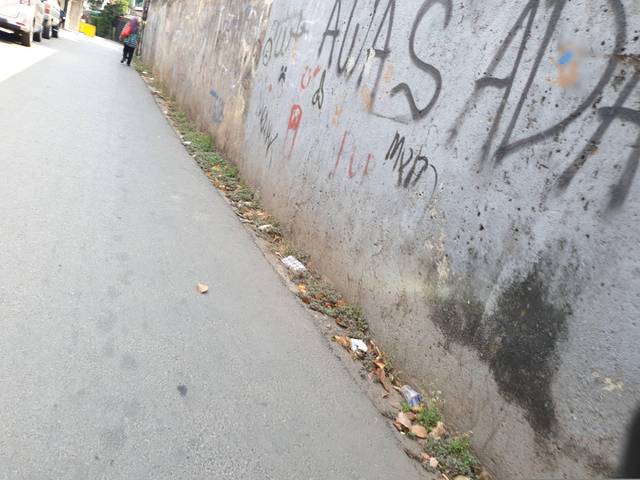
Region: Indonesia
Coordinates: -6.218, 106.762